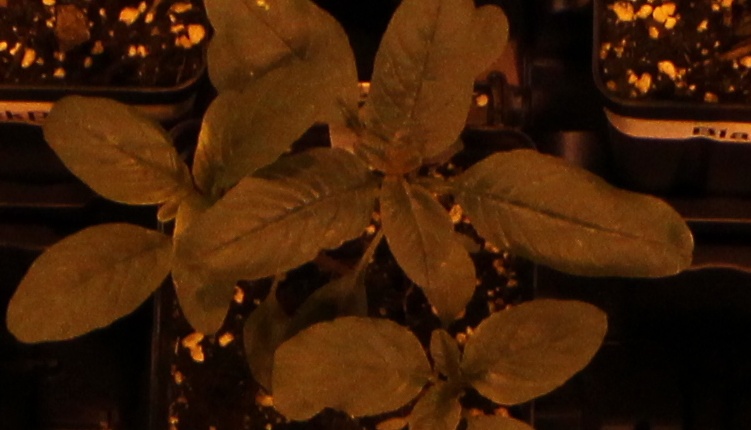
Label: Waterhemp